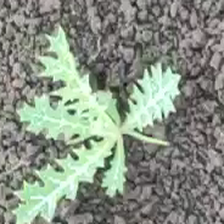
Weed species: Bilayat_(Mexicana_Argemone)